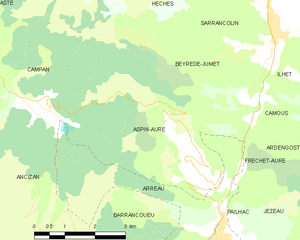
Aspin-Aure est une commune française située dans le département des Hautes-Pyrénées, en région Occitanie.